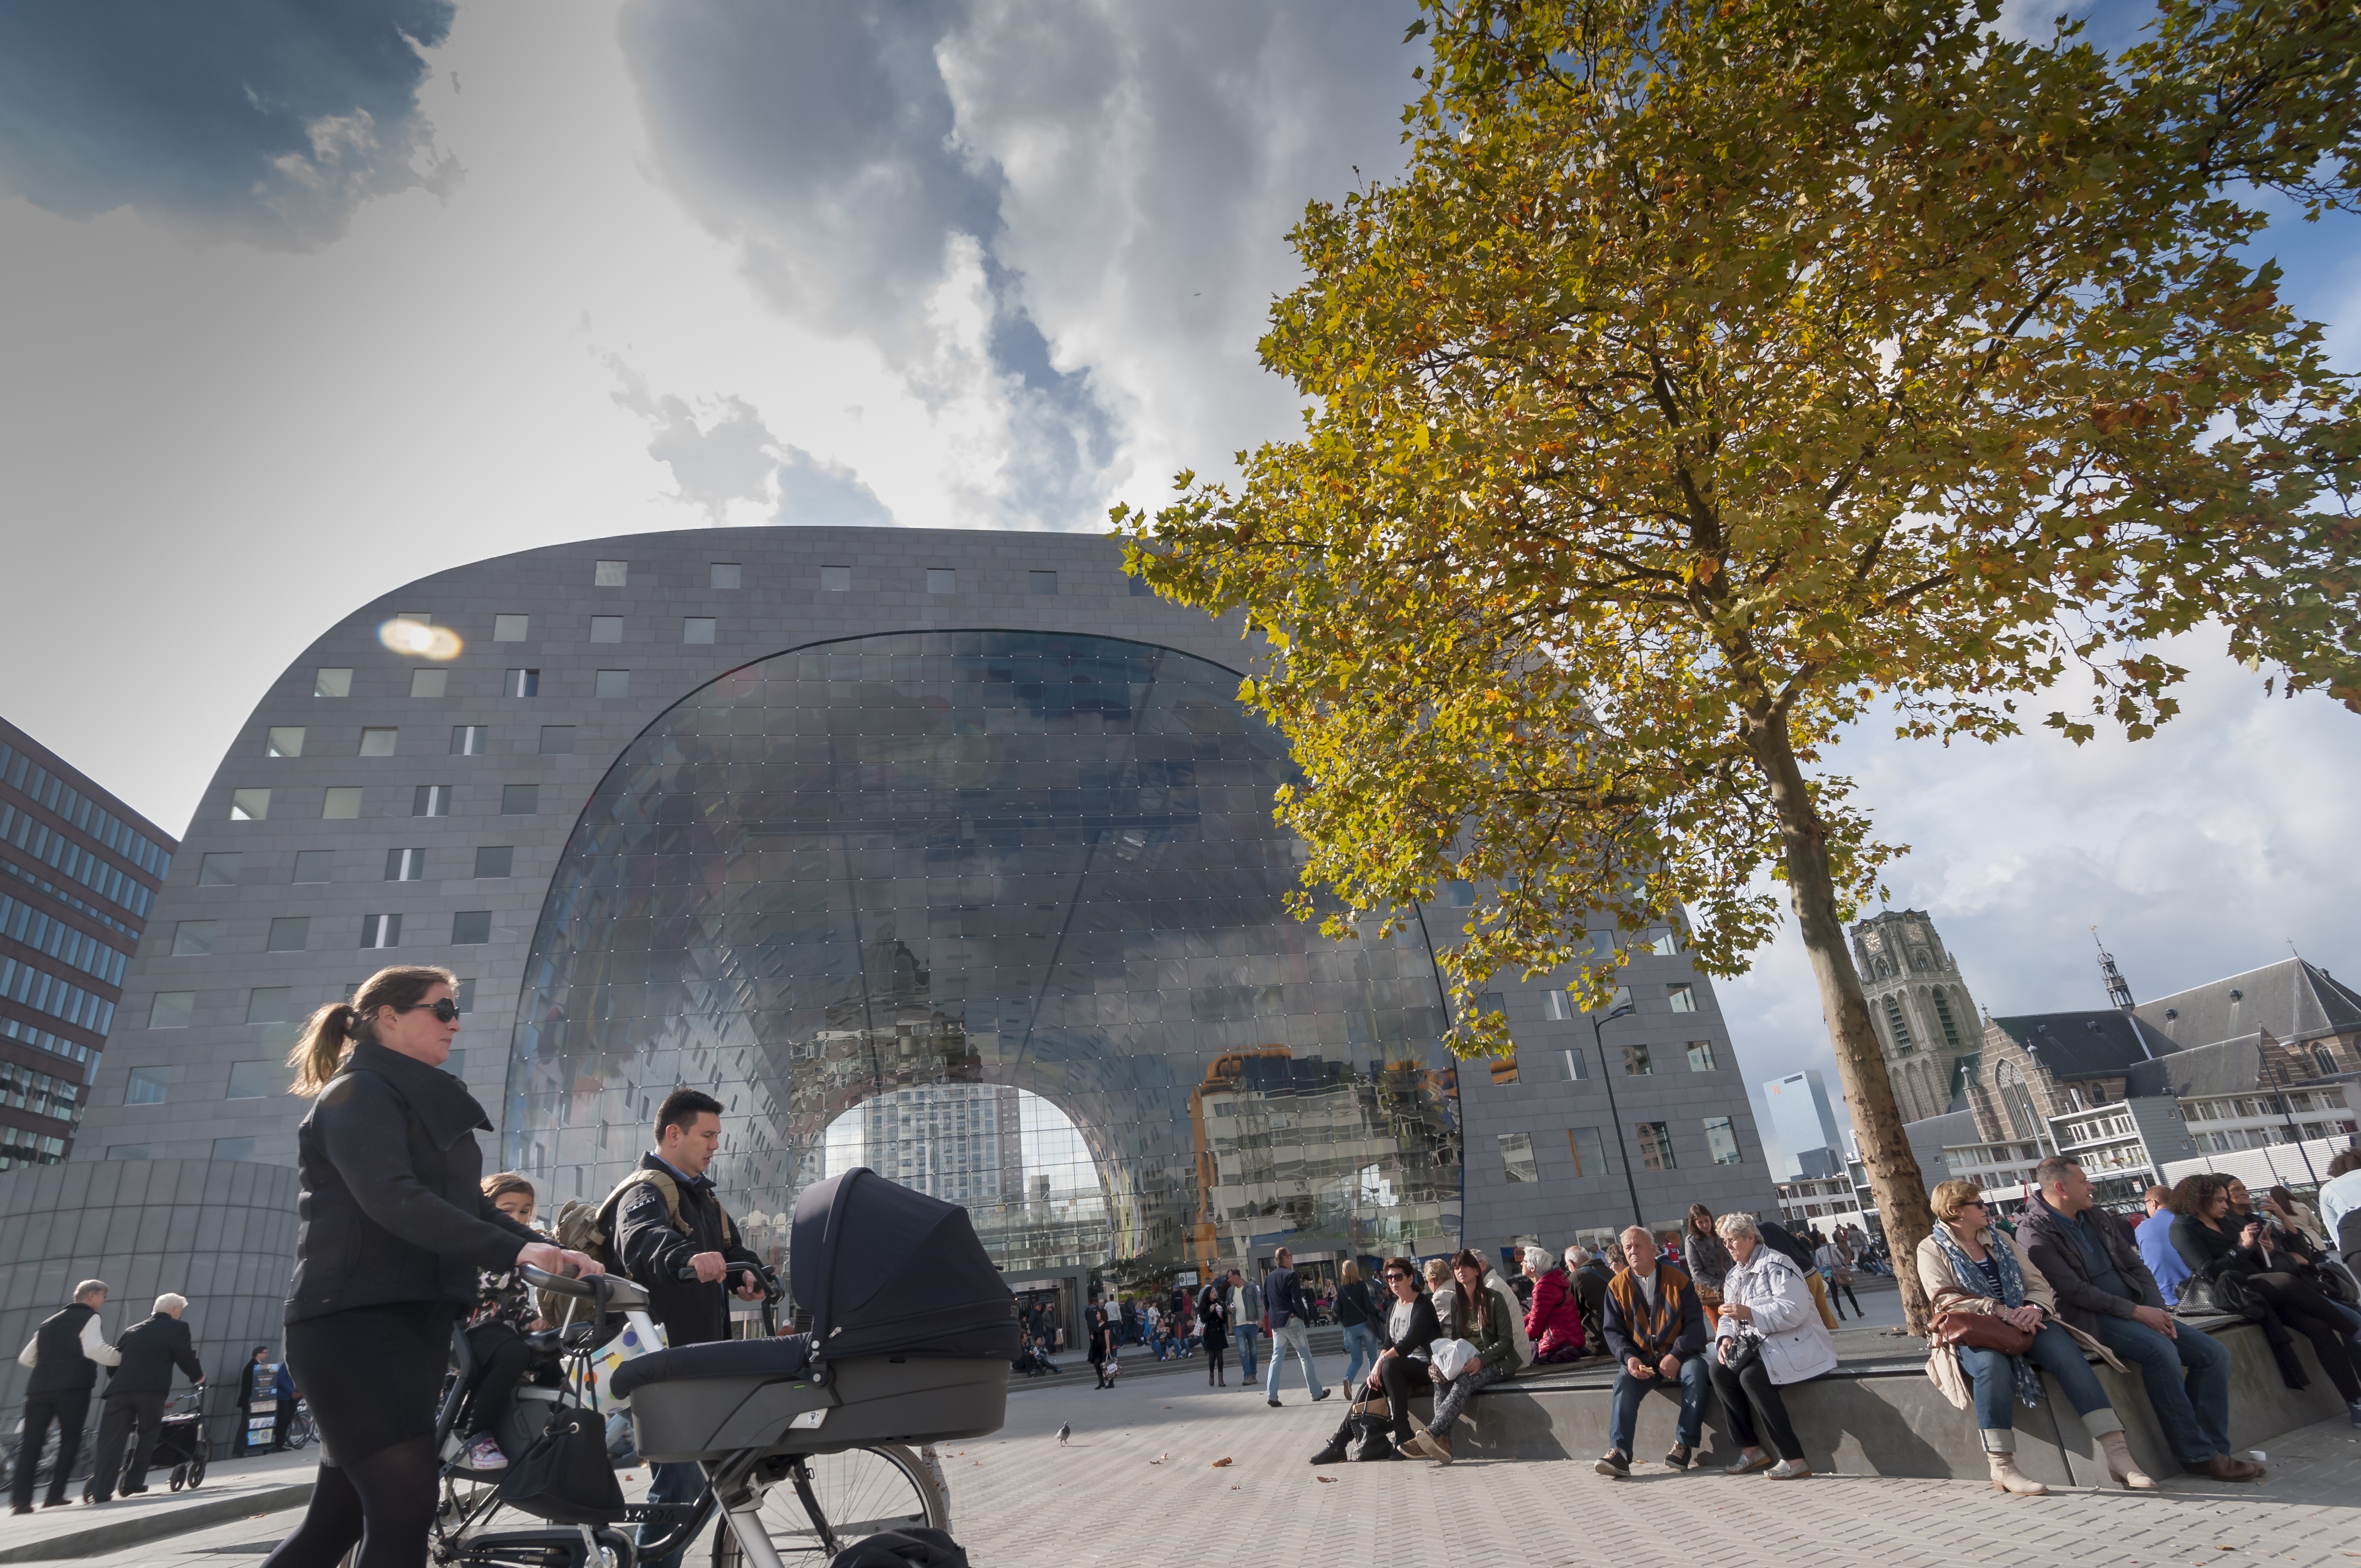
crowd, market, rotterdam, market hall